Nykaa

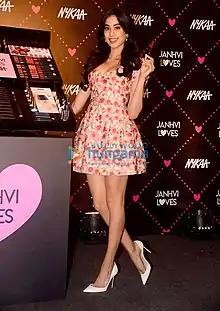
Actress Janhvi Kapoor has been Nykaa's brand ambassador since 2018.

Nykaa follows an inventory-based model with warehouses in Mumbai, New Delhi, Pune, Haryana, Kolkata and Bangalore. In 2020, in addition to its primary ecommerce business, it has an offline presence via 76 brick-and-mortar stores across the country. It claims to have over 200,000 products across 2,000 brands.